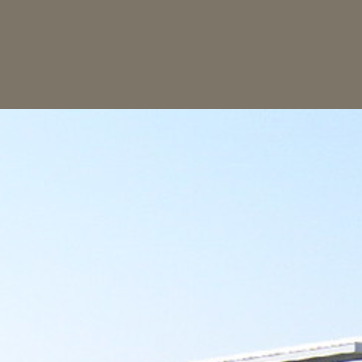
Material: sky